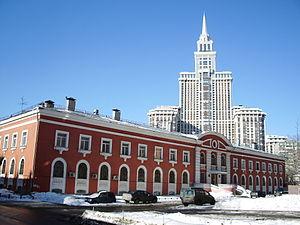
Cet article dresse une liste des plus hauts gratte-ciel européens, avec la hauteur, l'année de construction et le nombre d'étages.